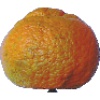
Label: mandarine